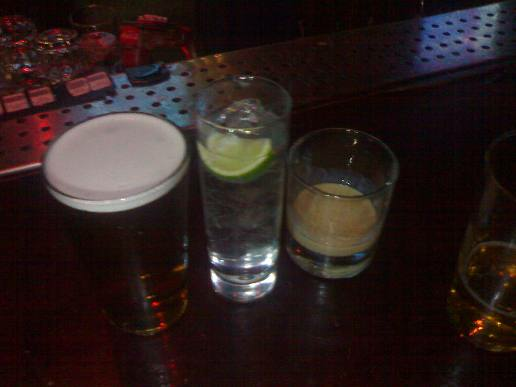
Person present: No